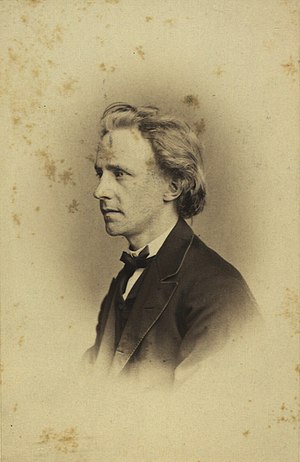
August Winding
Foto fra George Henricus Rosenkilde
Henrik August Winding var en dansk pianist og komponist.